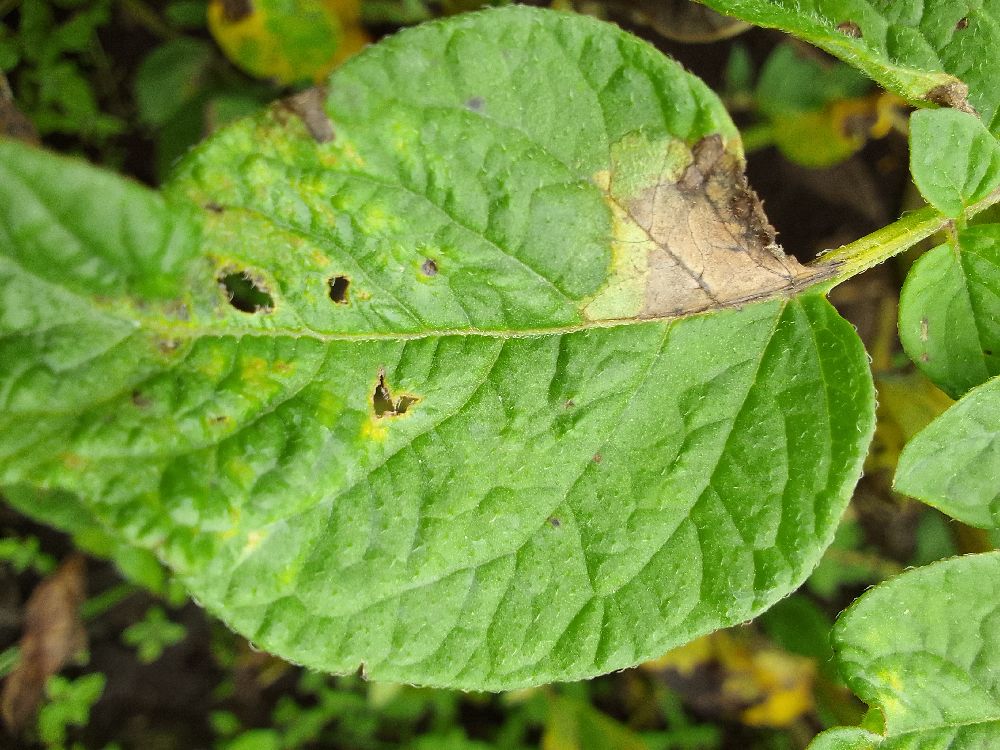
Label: Late blight